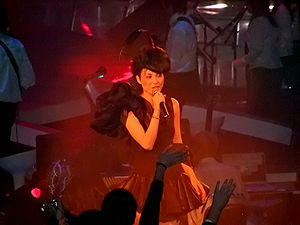
Faye Wong
Faye Wong, Hong Kong 2003
Faye Wong, Hong Kong 2003.
Faye Wong, eller Wang Fei er en sangerinde og skuespiller, der er meget populær i Asien, særligt i Kina, Taiwan, Hong Kong, Singapore, Malaysia og Japan.